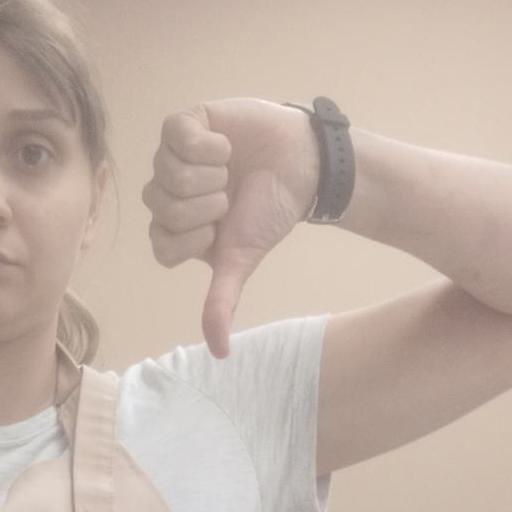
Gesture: dislike